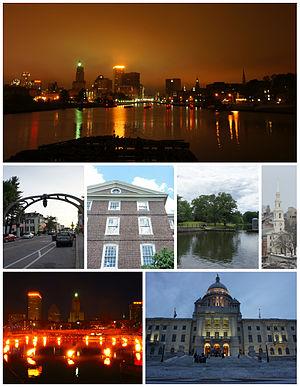
Providence est la capitale et la ville la plus peuplée de l’État du Rhode Island, aux États-Unis. De 1703 à 1842, elle fut le siège du comté de Providence. C’est aussi l’une des premières cités anglophones fondées dans le pays.